California Valley, California

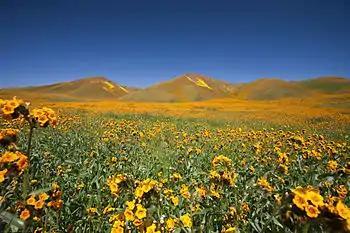
Wildflowers off Bitterwater Road, California Valley, March 2010.

The zoned area of the valley is 24,083 acres (97.5 square kilometers) and it is approximately 1,970 feet (600 m) above sea level. The valley is very nearly flat, bordered to the west by mountains (part of the Los Padres National Forest) and to the east by a major fault, the San Andreas Fault (part of the Temblor Range). Immediately south of California Valley is Soda Lake, which is part of the Carrizo Plain National Monument.